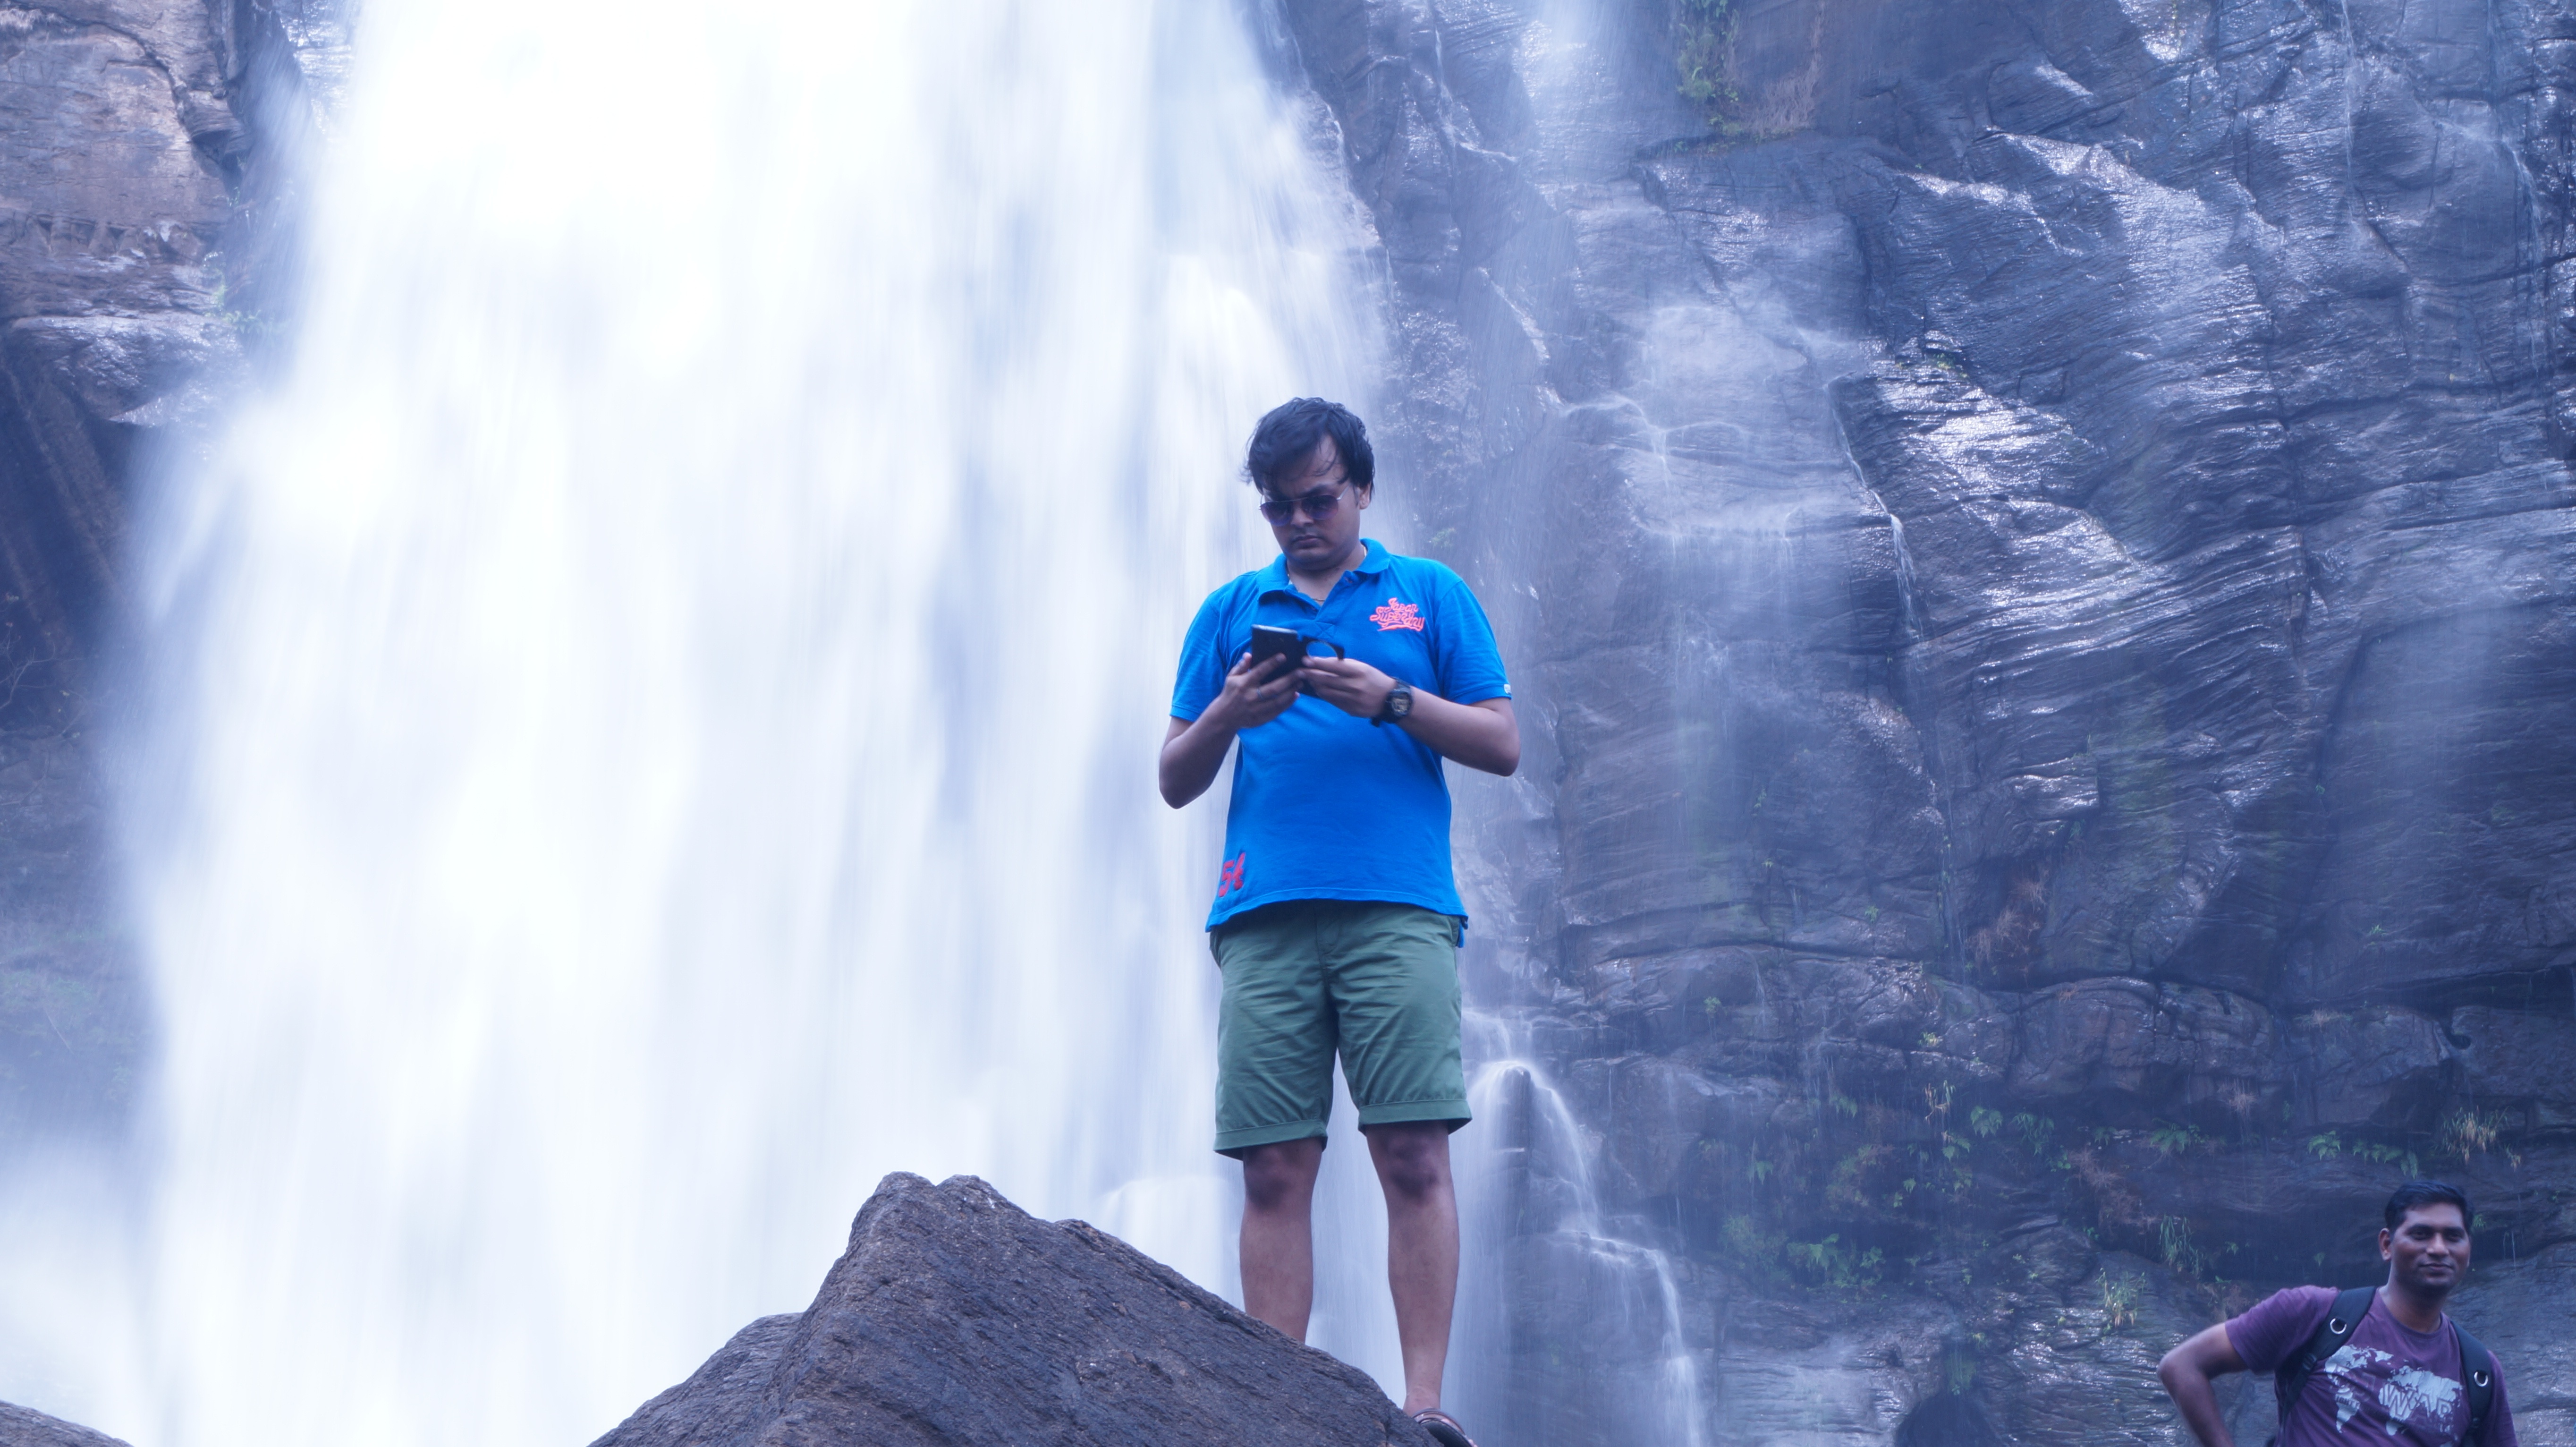
walking, mountain, adventure, ice, blue, climbing, extreme sport, mountaineering, water feature, glacial landform